Coney's Castle

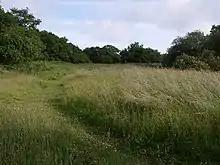
Coney's Castle

Coney's Castle is an Iron Age hillfort in Dorset, England. The name "Coney" is from the Old English for "rabbit" (Latin "cuniculus"), suggesting medieval use as a domestic warren, as at nearby Pilsdon Pen.